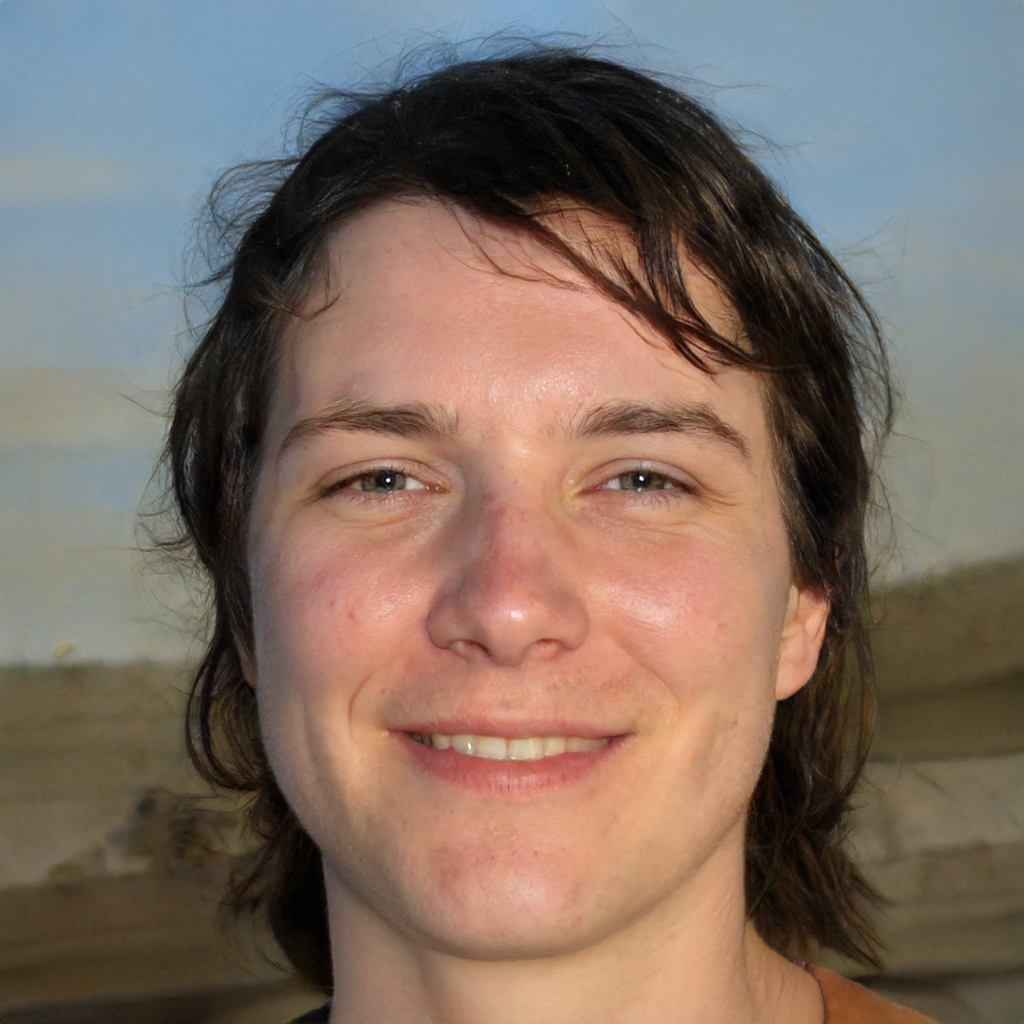
Gender: Male